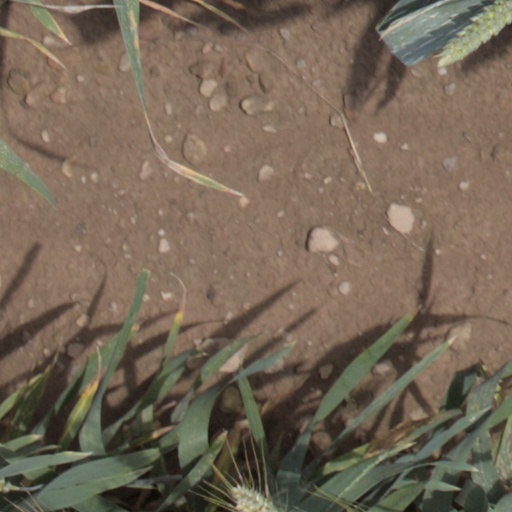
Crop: wheat